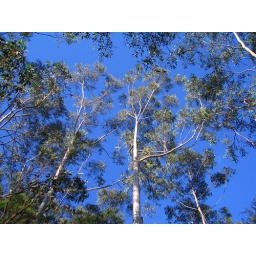
Everything was beautiful in Australia - the stark white bark of the trees, the dark green leaves, and the cloudless blue skies.